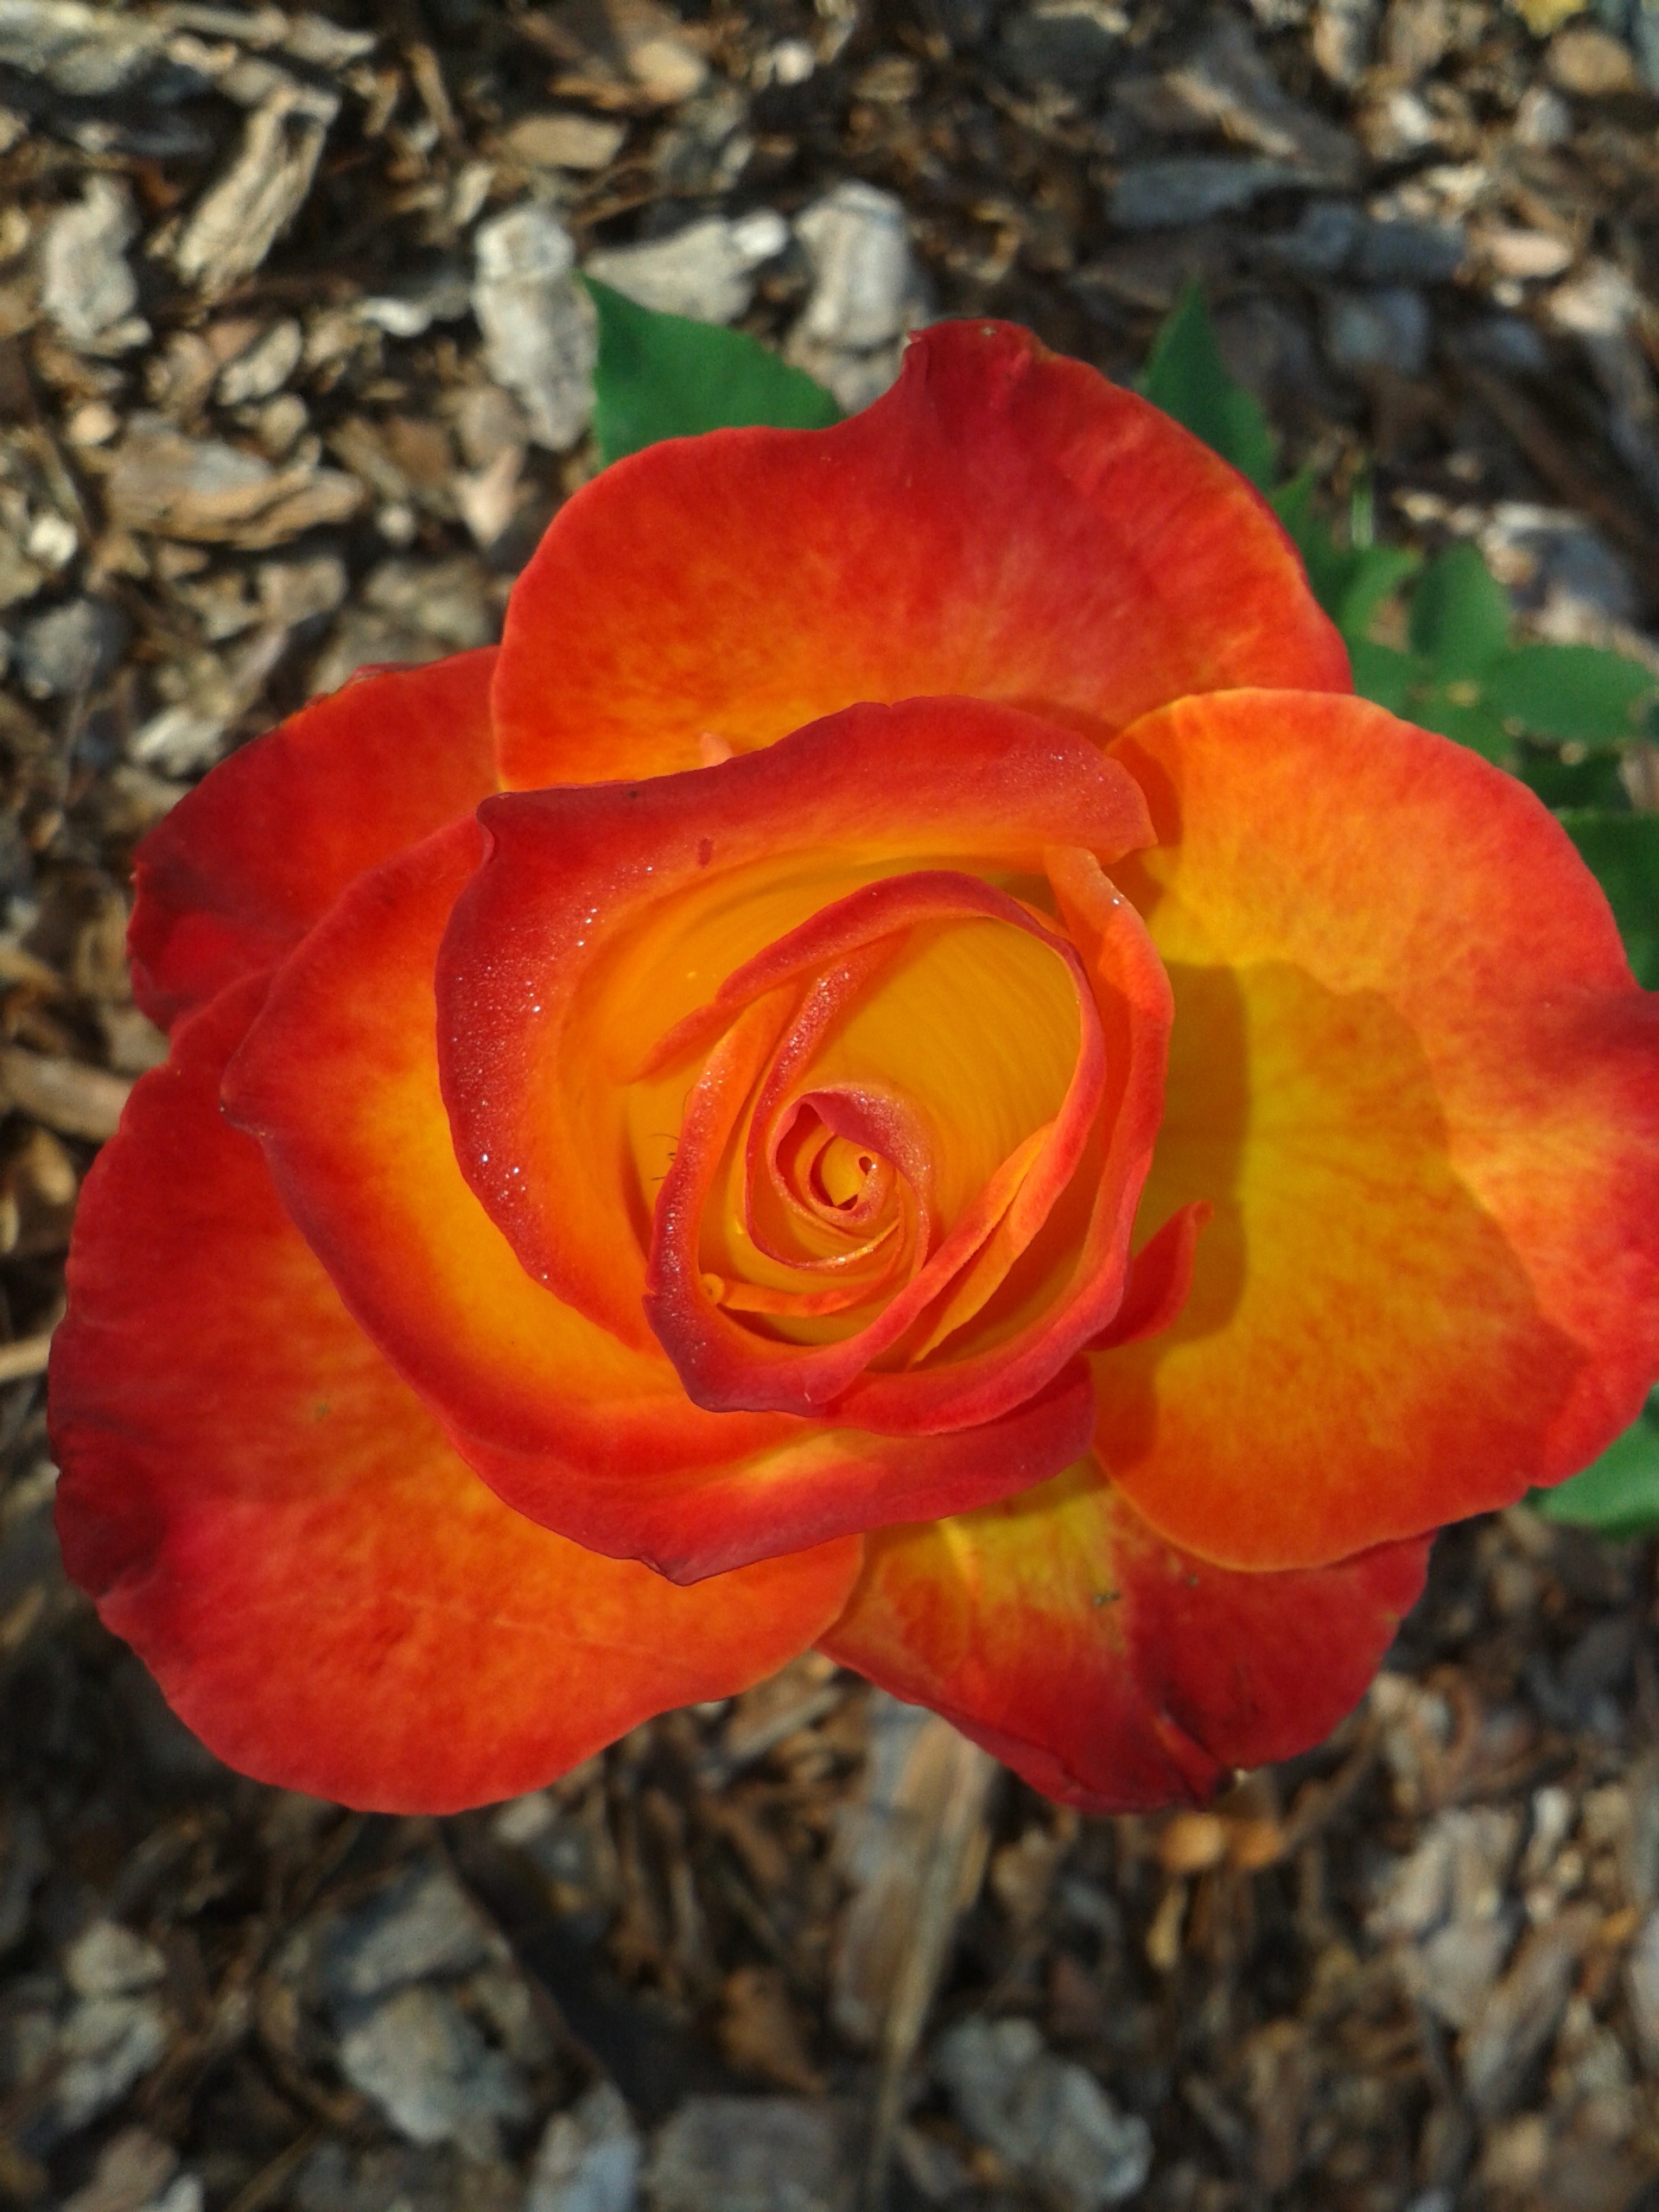
plant, flower, petal, rose, orange, red, yellow, flora, floribunda, macro photography, flowering plant, garden roses, rose family, annual plant, land plant